Jillian Alleyne

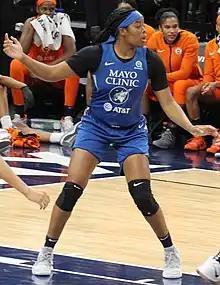
Alleyne with the Minnesota Lynx in 2019

Jillian Alleyne (born September 8, 1994) is an American professional basketball player for the of the Turkish Super League.